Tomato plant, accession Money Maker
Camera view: tilt-top (135 deg); turntable rotation: 330 degrees
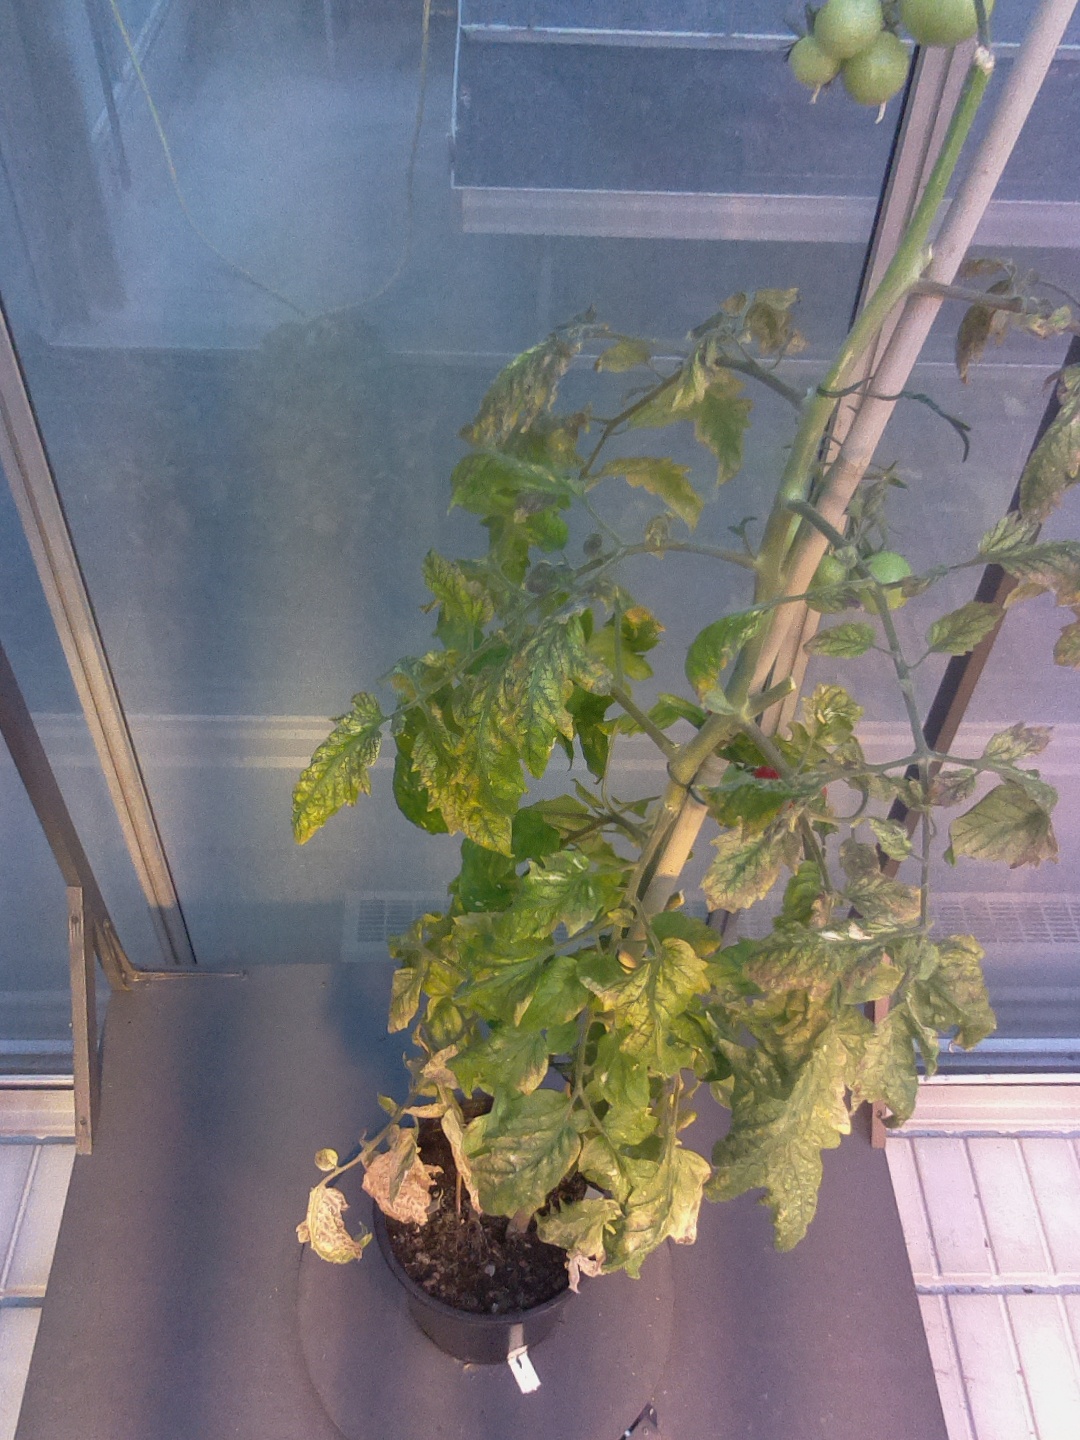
BBCH growth stage 82: 20%-30% of fruits show typical fully ripe color